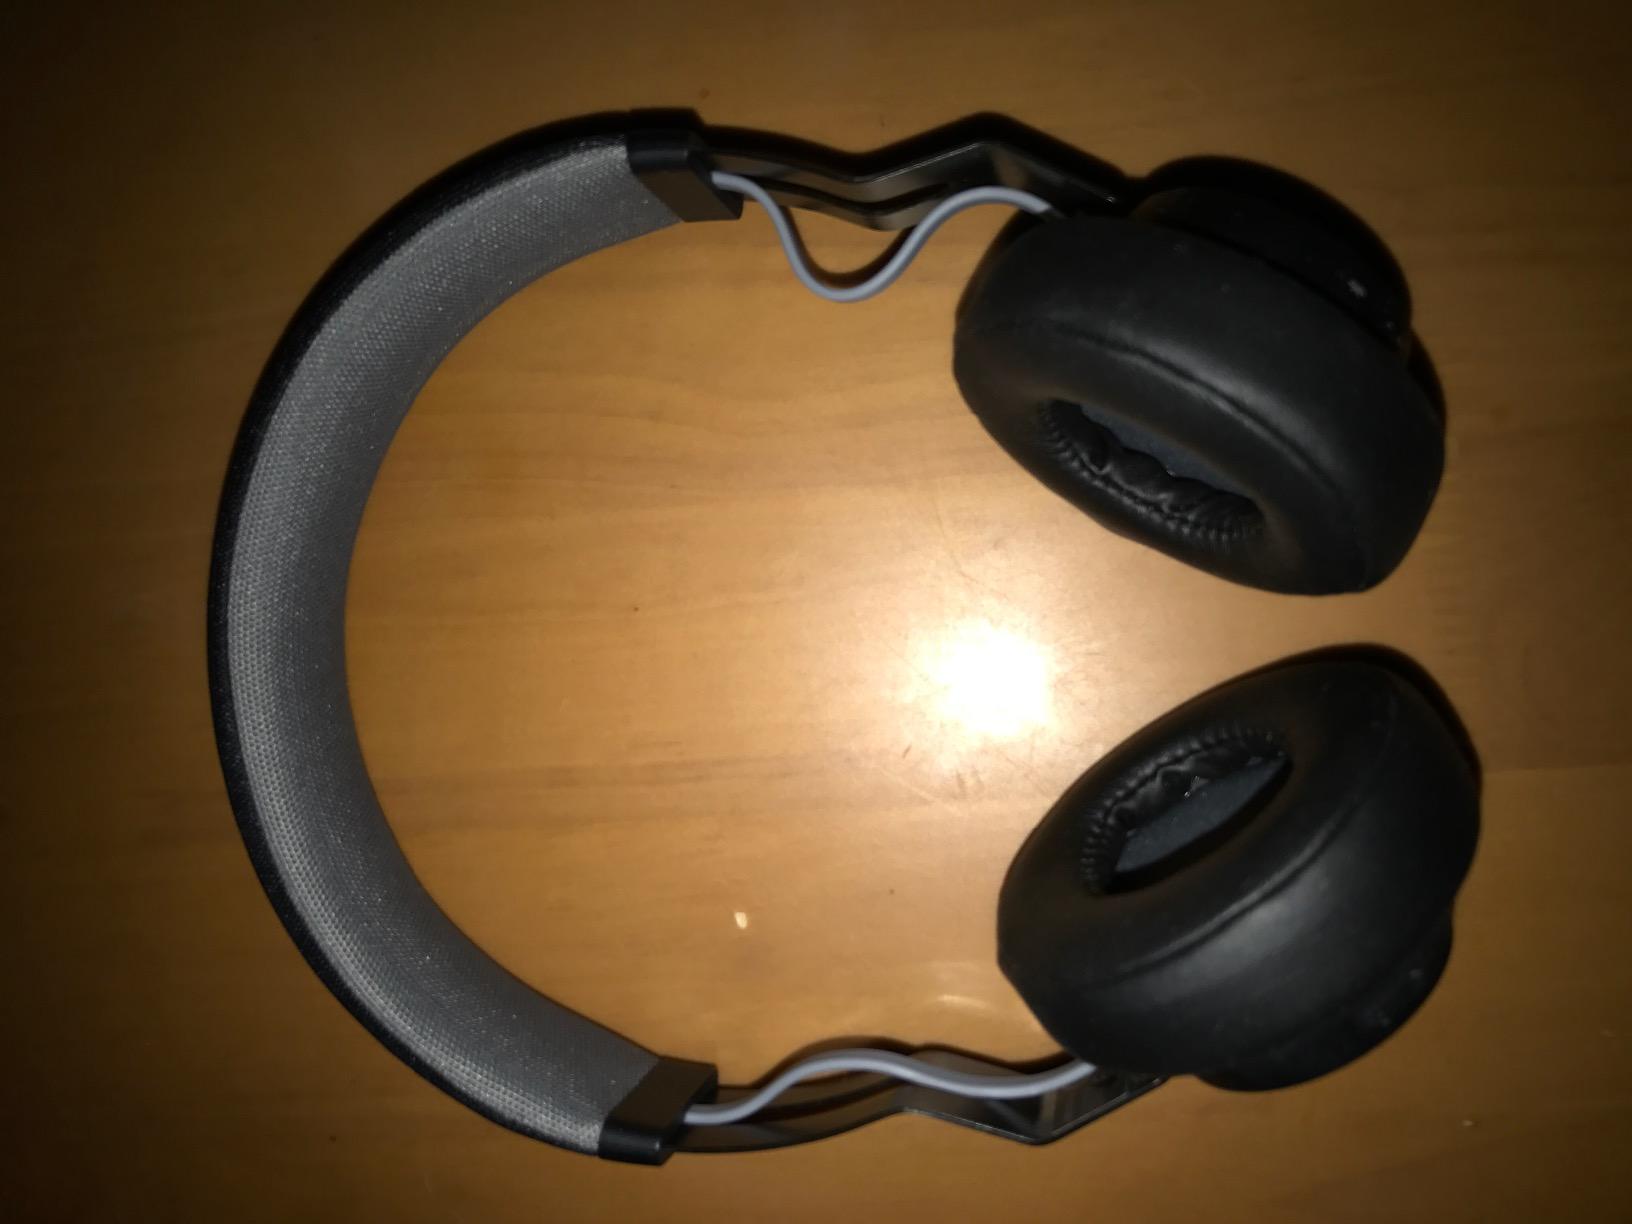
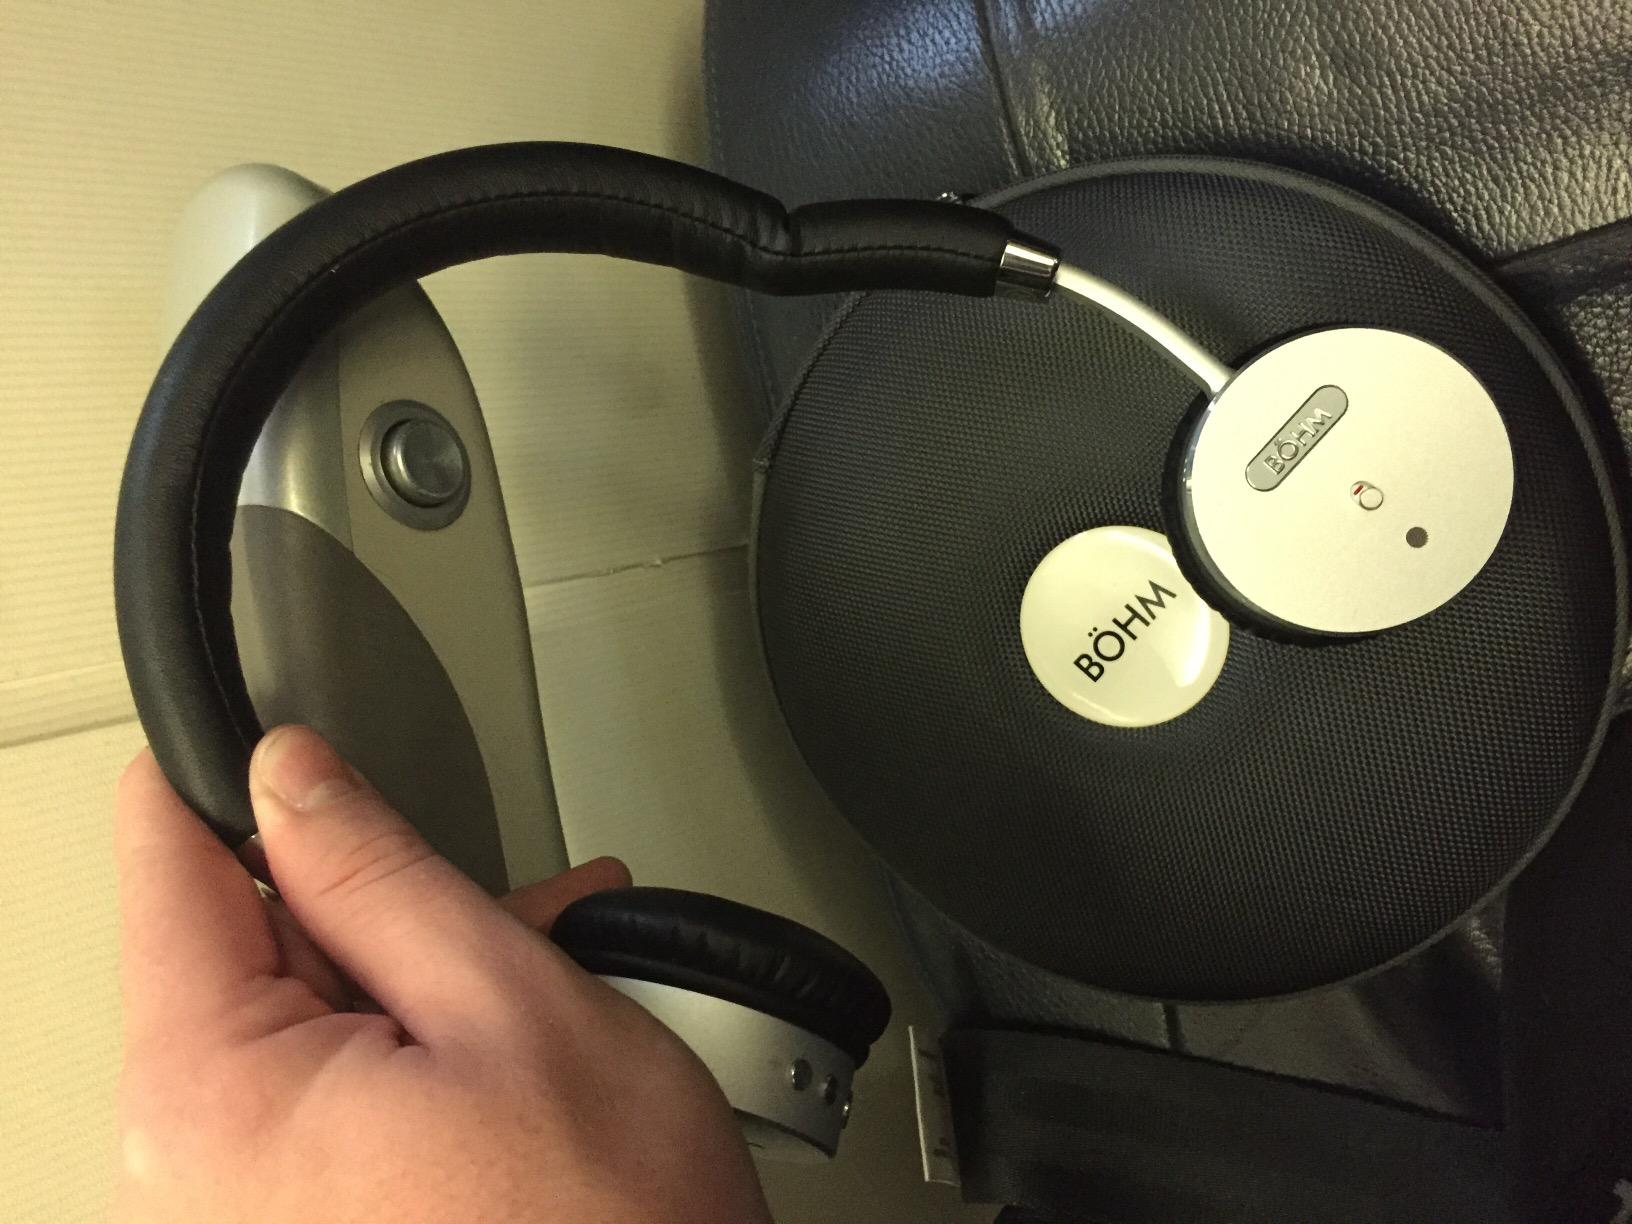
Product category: headphones
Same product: no